International relations (1919–1939)

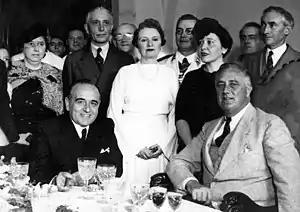
Brazil's President Getúlio Vargas (left) meets with U.S. President Franklin D. Roosevelt (right) in 1936, hoping a good relationship with the United States would deter an attack from Argentina.

The Washington Naval Conference (its formal title was " International Conference on Naval Limitation") was the most successful diplomatic venture the 1920s. Promoted by Senator William E. Borah, Republican of Idaho, it had the support of the Harding Administration. It was held in Washington, and was chaired by Secretary of State Charles Evans Hughes from November 12, 1921, to February 6, 1922. Conducted outside the auspice of the League of Nations, it was attended by nine nations—the United States, Japan, China, France, Great Britain, Italy, Belgium, Netherlands, and Portugal. The USSR and Germany were not invited. It focused on resolving misunderstandings or conflicts regarding interests in the Pacific Ocean and East Asia. The main achievement was a series of naval disarmament agreements agreed to by all the participants, that lasted for a decade. It resulted in three major treaties: Four-Power Treaty, Five-Power Treaty (the "Washington Naval Treaty"), the Nine-Power Treaty, and a number of smaller agreements. These treaties preserved peace during the 1920s but were not renewed, as the world scene turned increasingly negative after 1930.